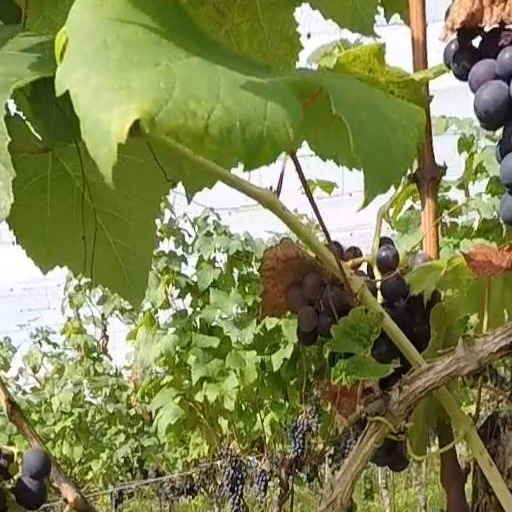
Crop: grape